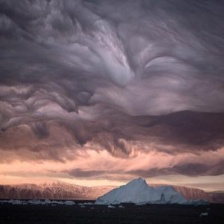
Cloud type: Stratus